Mahinārangi Tocker

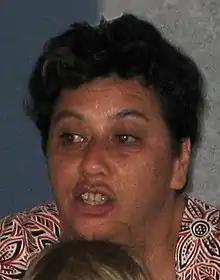
Tocker at the 2007 Auckland Folk Festival

Mahinārangi Tocker (1955 – 15 April 2008) was a singer-songwriter from New Zealand. Tocker wrote more than 600 songs in a 25-year career in the jazz fusion folk-pop genre. Her vocal style has been compared to that of Joan Armatrading and Tracy Chapman. She also gave lectures around New Zealand about the use of music and creativity to boost learning and self-esteem, and was an adult literacy tutor, writer and poet.